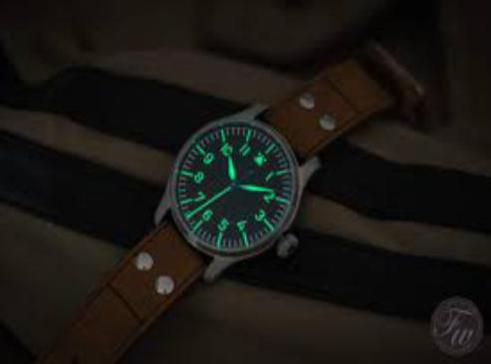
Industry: Clothes